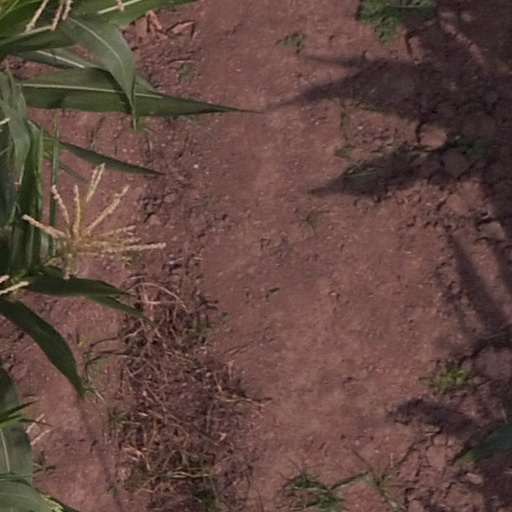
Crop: maize; corn